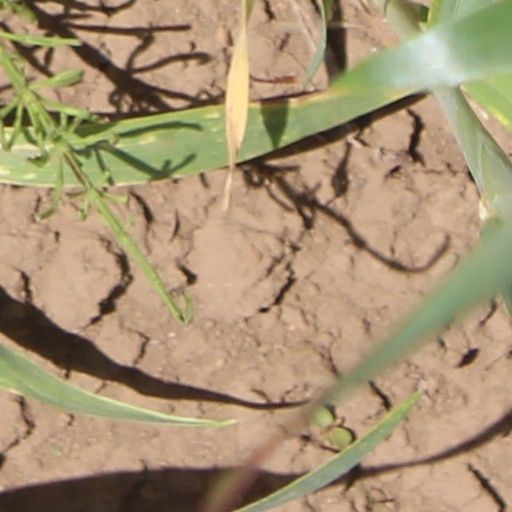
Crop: wheat